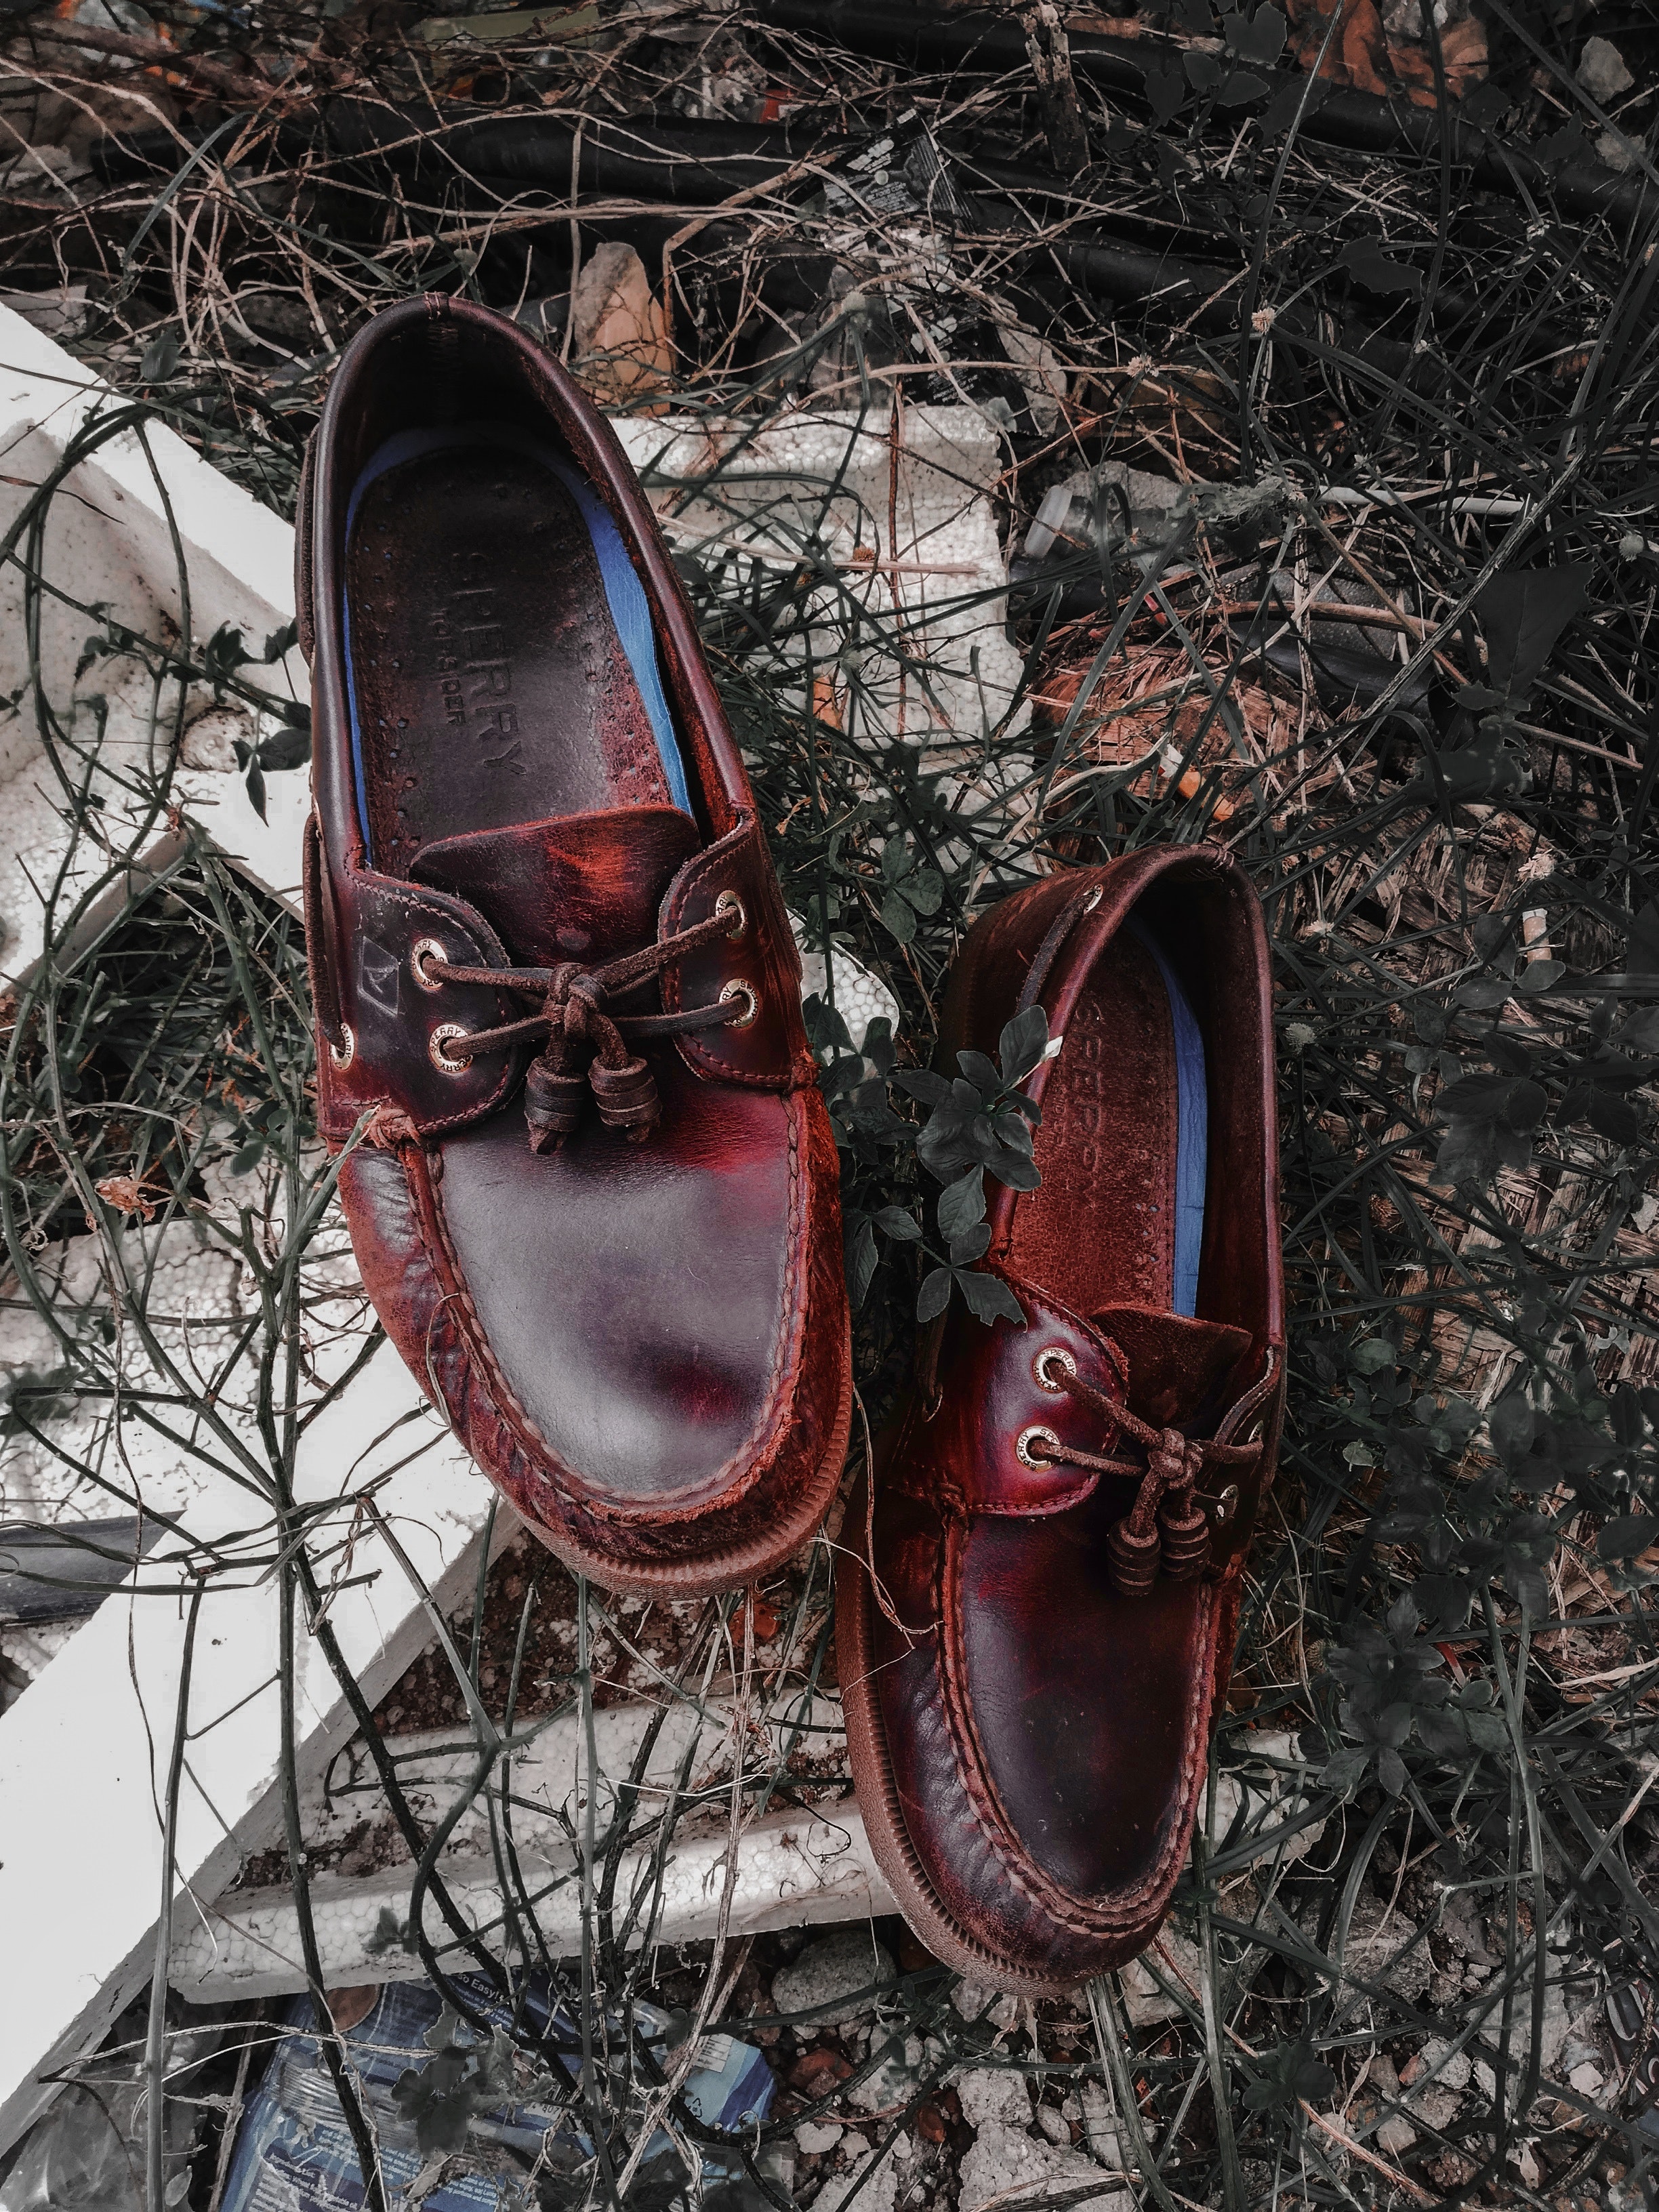
footwear, shoe, red, maroon, tree, leather, textile, oxford shoe, still life photography, carmine, winter